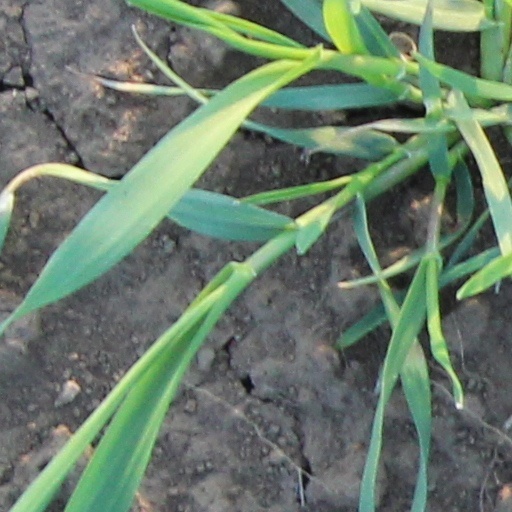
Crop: wheat